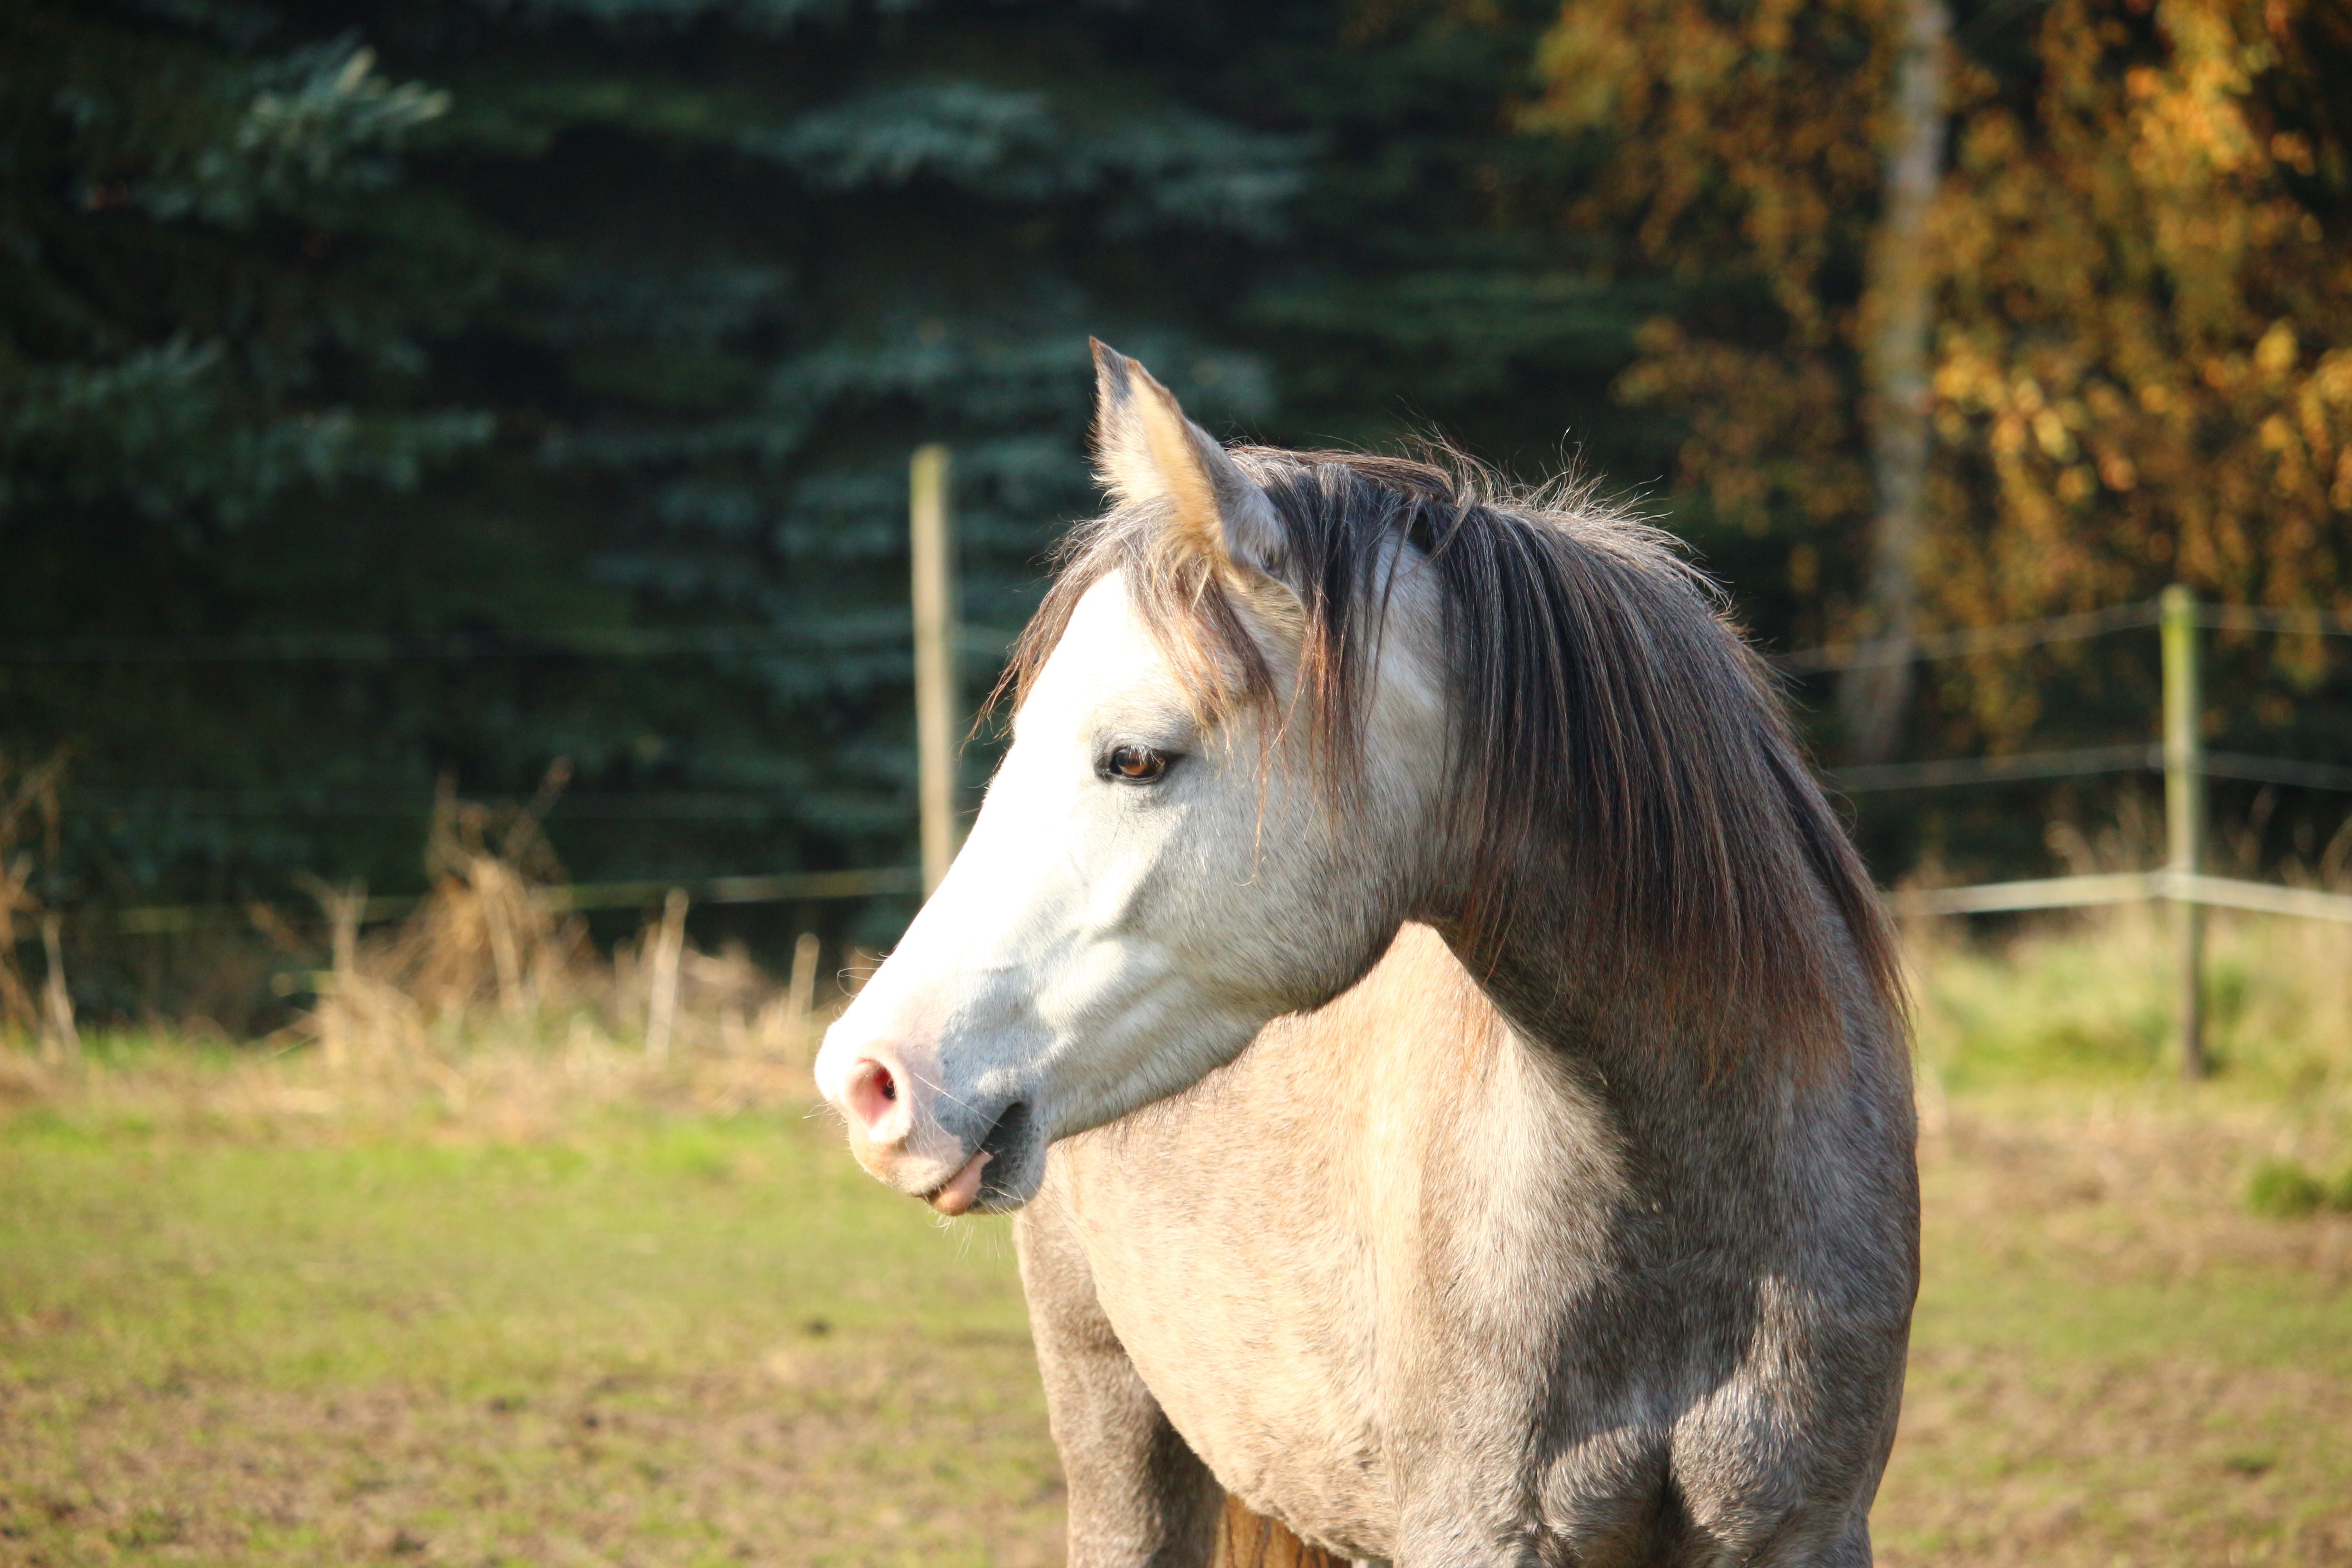
pasture, horse, autumn, mammal, stallion, mane, fauna, vertebrate, mare, mold, foal, horse head, thoroughbred arabian, pferdeportrait, pack animal, horse like mammal, mustang horse